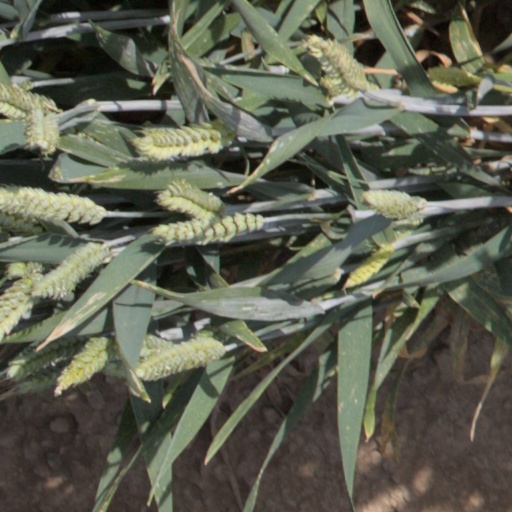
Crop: wheat